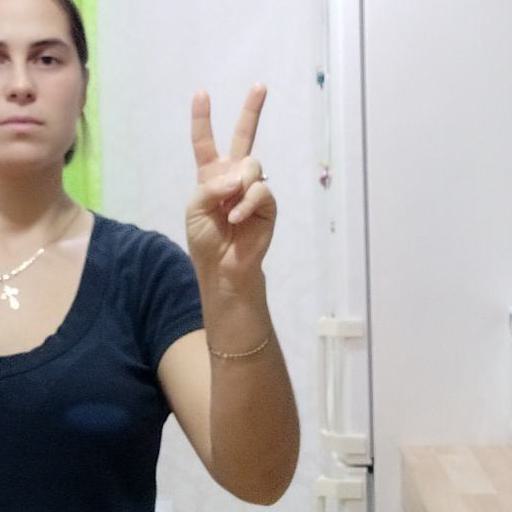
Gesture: peace